Tatyana Petrenko-Samusenko

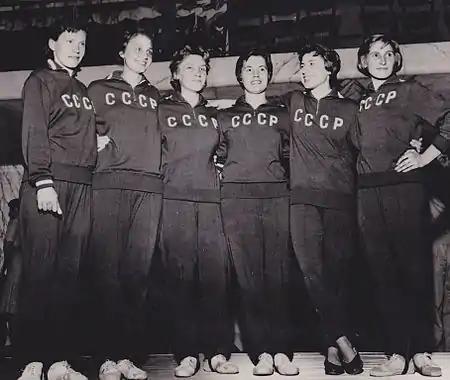
Soviet foil team at the 1960 Olympics, Petrenko-Samusenko is 3rd from left

In 1962 Petrenko-Samusenko received a degree in engineering from a technical university in Minsk. In retirement she worked as a fencing coach. She was awarded the Order of the Badge of Honour, Medal "For Distinguished Labour" and Medal "For Labour Valour".